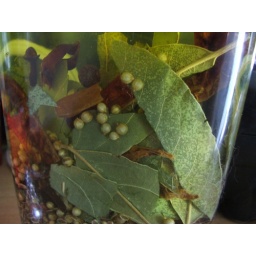
A bottle of spiced olive oil in my kitchen. Bay, white pepper and red chilis.